Yunnan–Burma railway

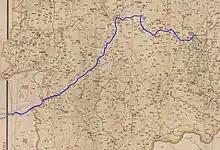
Yunnan–Burma railway in a 1939 map (the blue line)

The Yunnan–Burma railway (alternatively: Burma–Yunnan railway) was a failed British project to connect far southwest China's Yunnan province with the recently established rail network in British-ruled Burma.